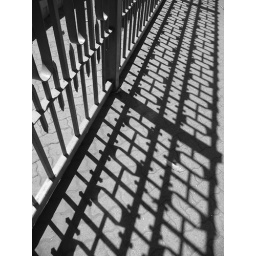
Patterns of shadows in black and white